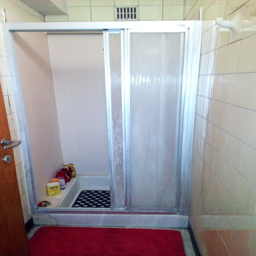
room in the center july - august